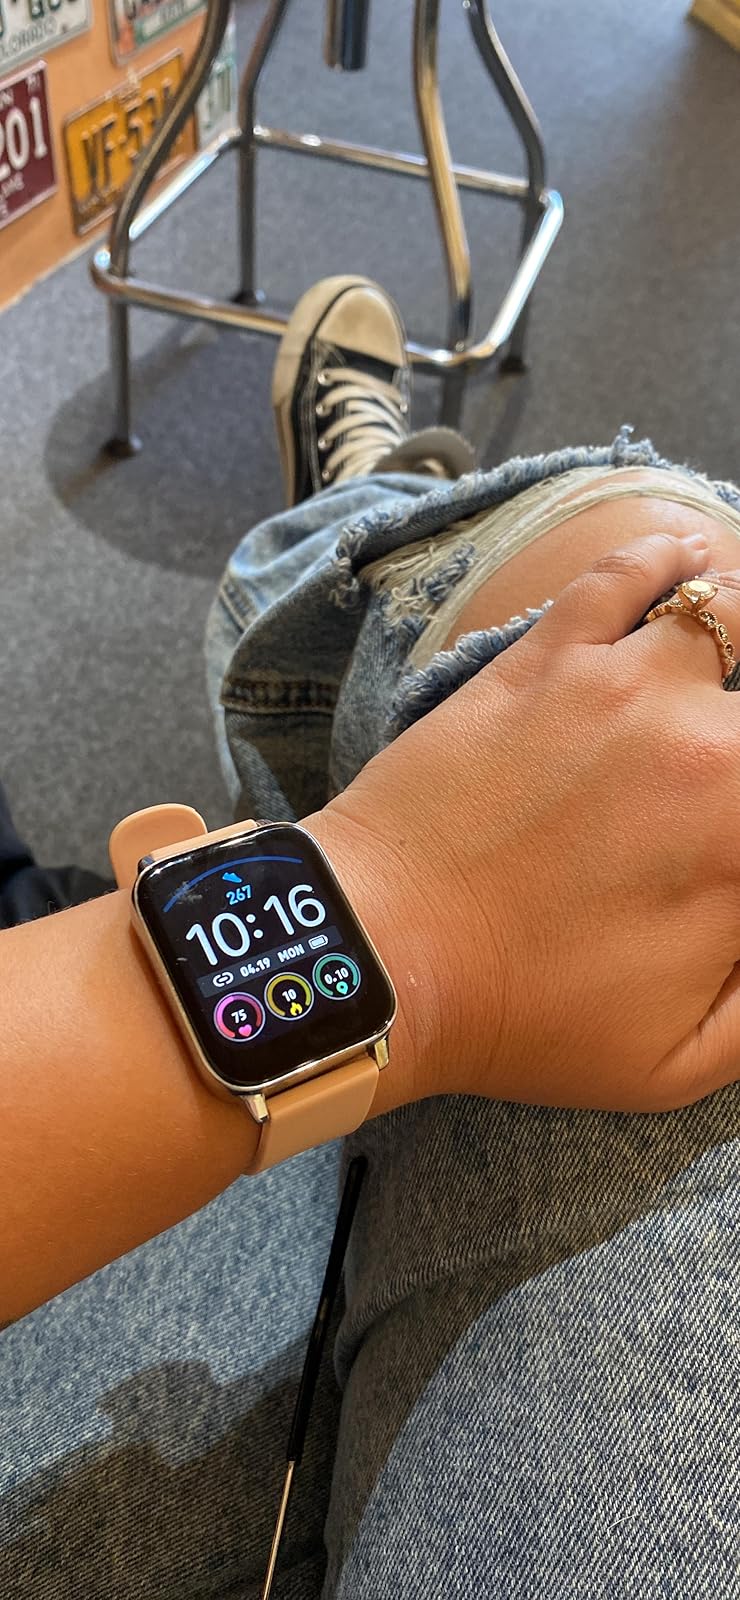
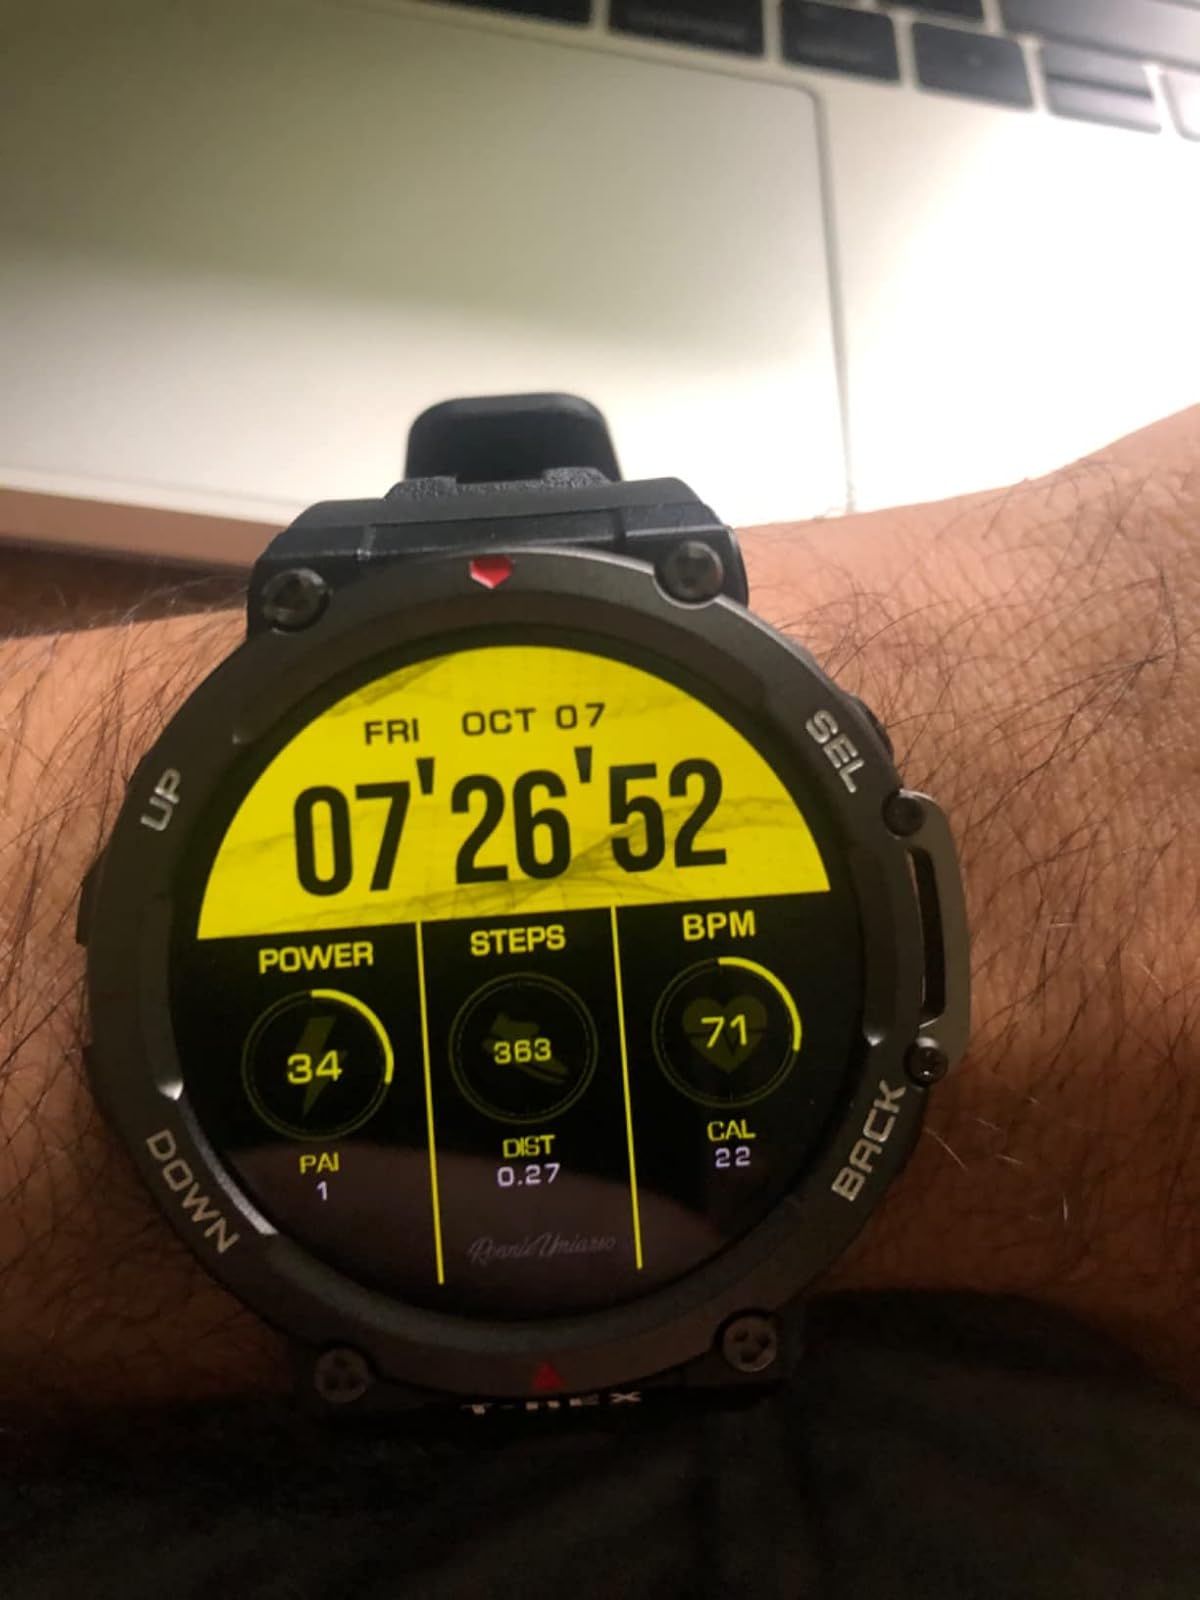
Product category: smartwatch
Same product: no